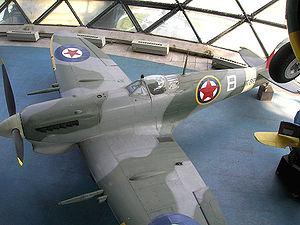
Le musée de l'Aviation de Belgrade est situé sur une esplanade qui fait face à l'aéroport Nikola-Tesla, l'aéroport international de Belgrade, la capitale de la Serbie. Il se trouve dans la municipalité de Surčin. Le bâtiment qui abrite les collections est inscrit sur la liste des monuments culturels protégés de la République de Serbie et sur la liste des biens culturels de la Ville de Belgrade.